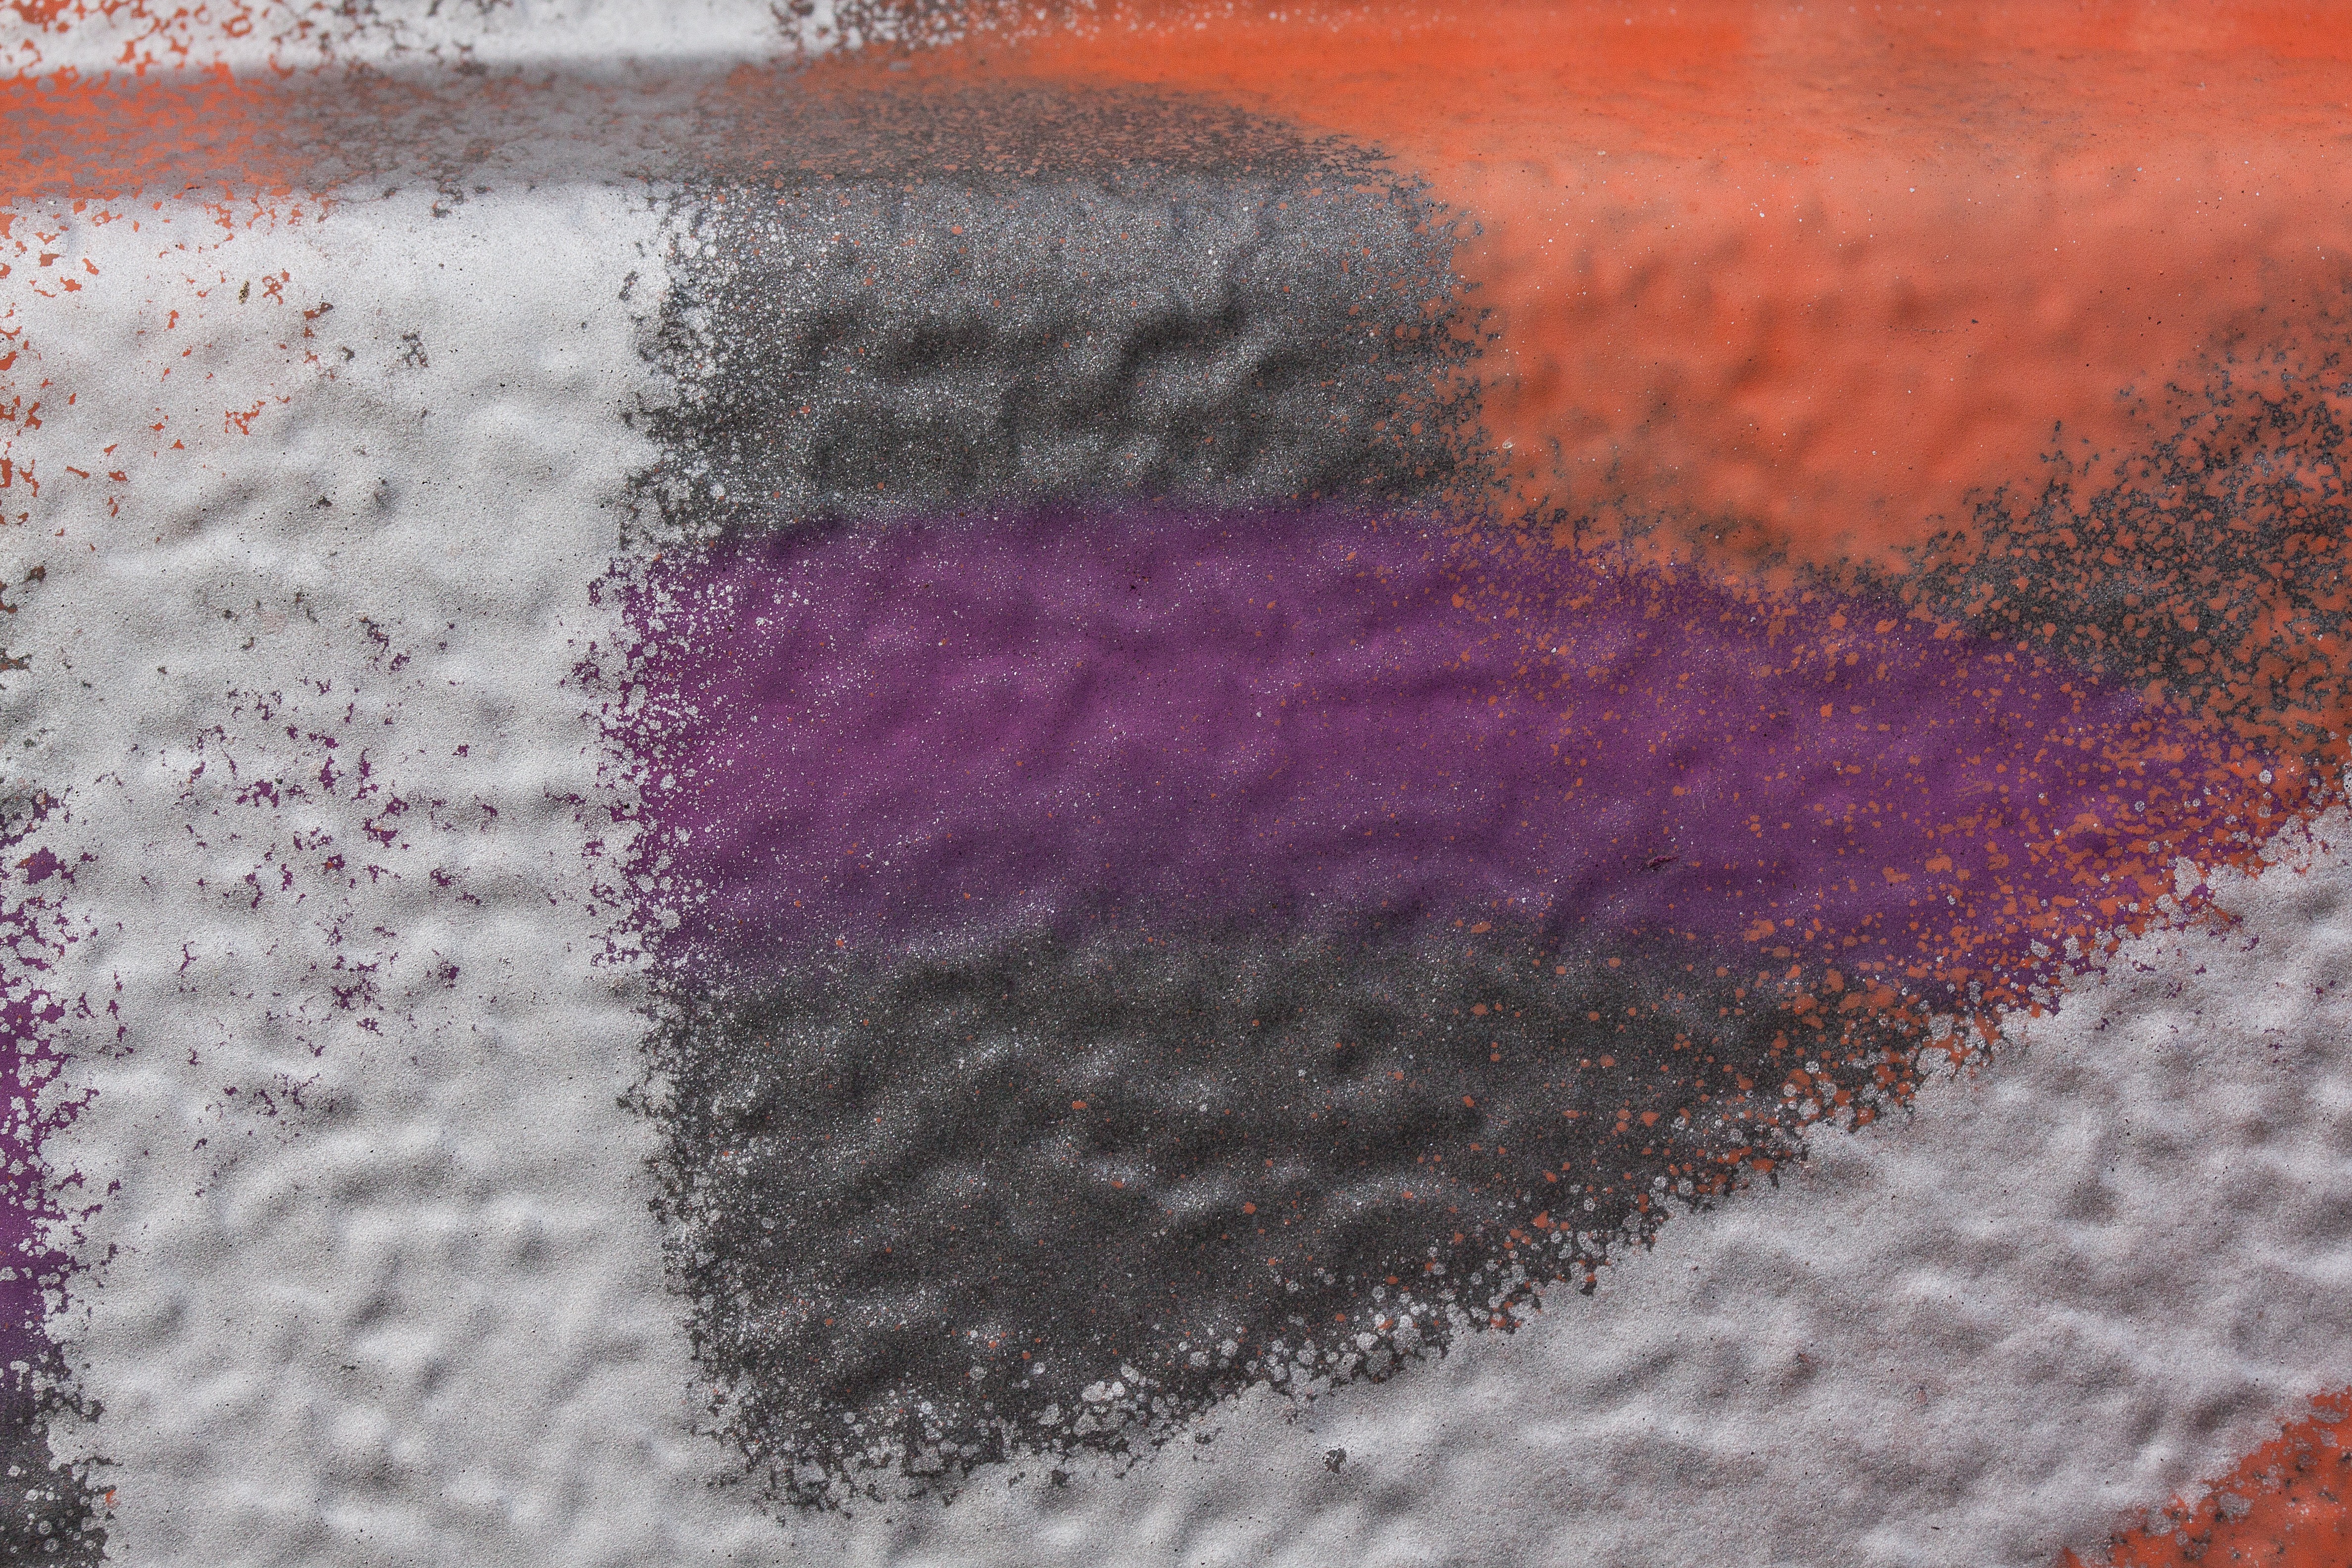
water, structure, sky, white, texture, city, wall, orange, youth, spray, paint, facade, grunge, graffiti, close up, grey, vandalism, background, creativity, violet, graphic, graphically, sprayer, fund, sheet metal wall